Gordon Browne

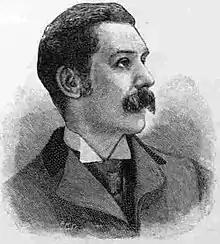
Gordon Browne in 1892

Gordon Frederick Browne (15 April 1858 – 27 May 1932) was an English artist and a prolific illustrator of children's books in the late 19th century and early 20th century. He was a meticulous craftsman and went to a great deal of effort to ensure that his illustrations were accurate. He illustrated six or seven books a year in addition to a huge volume of magazine illustration.